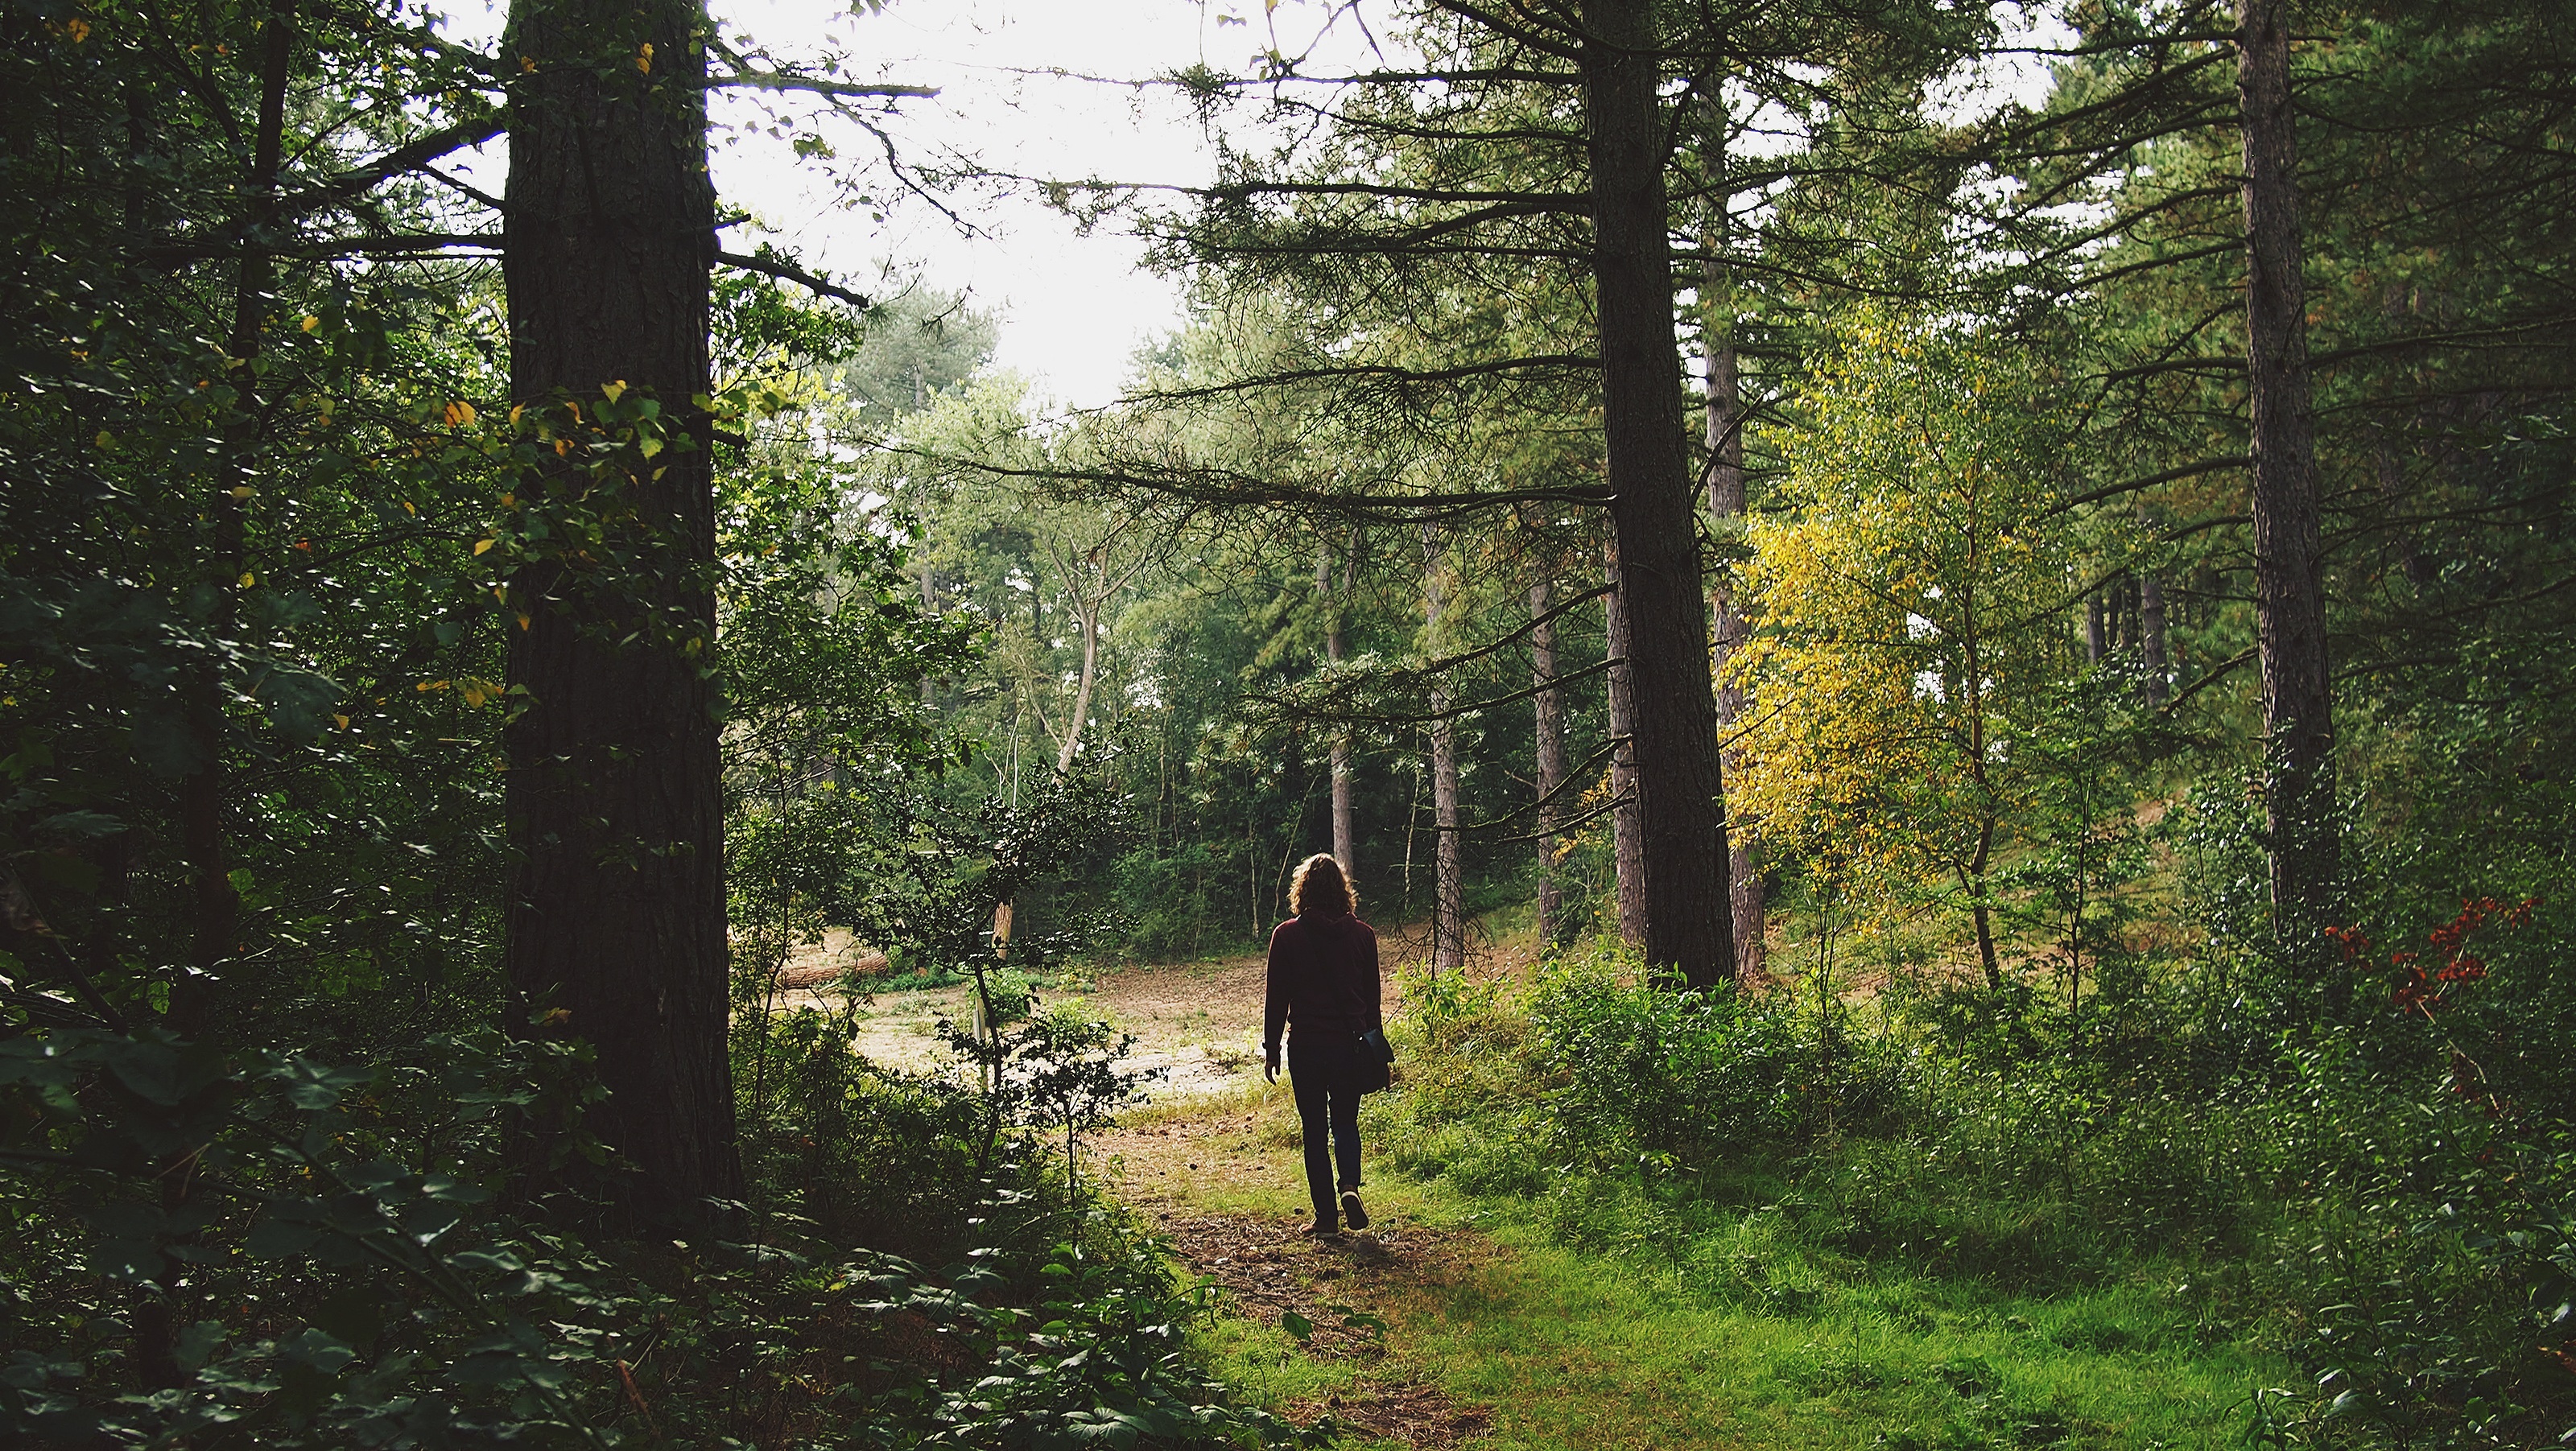
man, tree, nature, forest, wilderness, walking, person, people, hiking, trail, sunlight, leaf, adventure, summer, male, walk, young, jungle, hike, autumn, park, together, trip, lifestyle, activity, trees, outdoors, men, people walking, rainforest, woodland, habitat, weekend, ecosystem, adult, walking people, biome, old growth forest, natural environment, temperate broadleaf and mixed forest, temperate coniferous forest